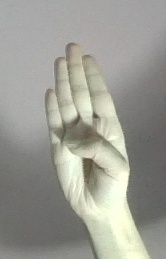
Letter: kaaf